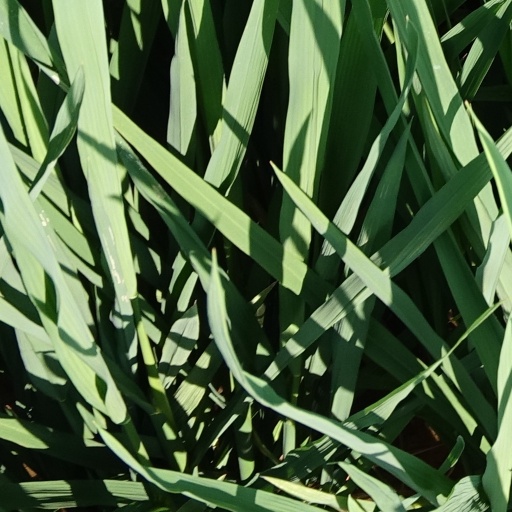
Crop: rice